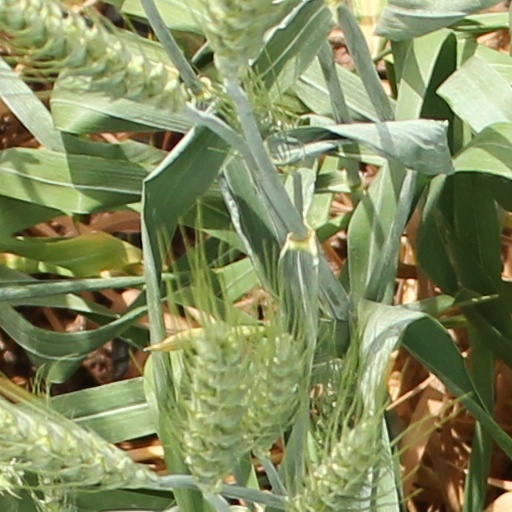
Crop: wheat